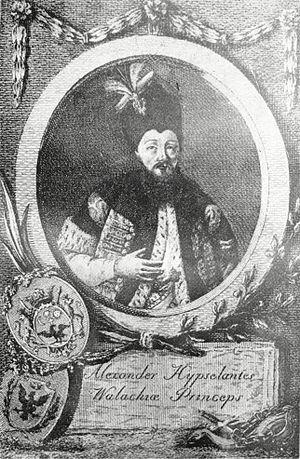
Rigas dit Rigas Vélestinlis voire Rigas Féréos né à Velestíno vers 1757 et mort à Belgrade en juin 1798 était un écrivain, lettré et patriote grec, figure majeure de la renaissance culturelle grecque.